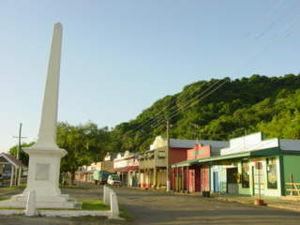
Levuka est une ville située sur la côte est de l'île d'Ovalau, aux Îles Fidji. Elle est la capitale de la province de Lomaiviti, et fut la capitale des Îles Fidji de 1874 à 1882.